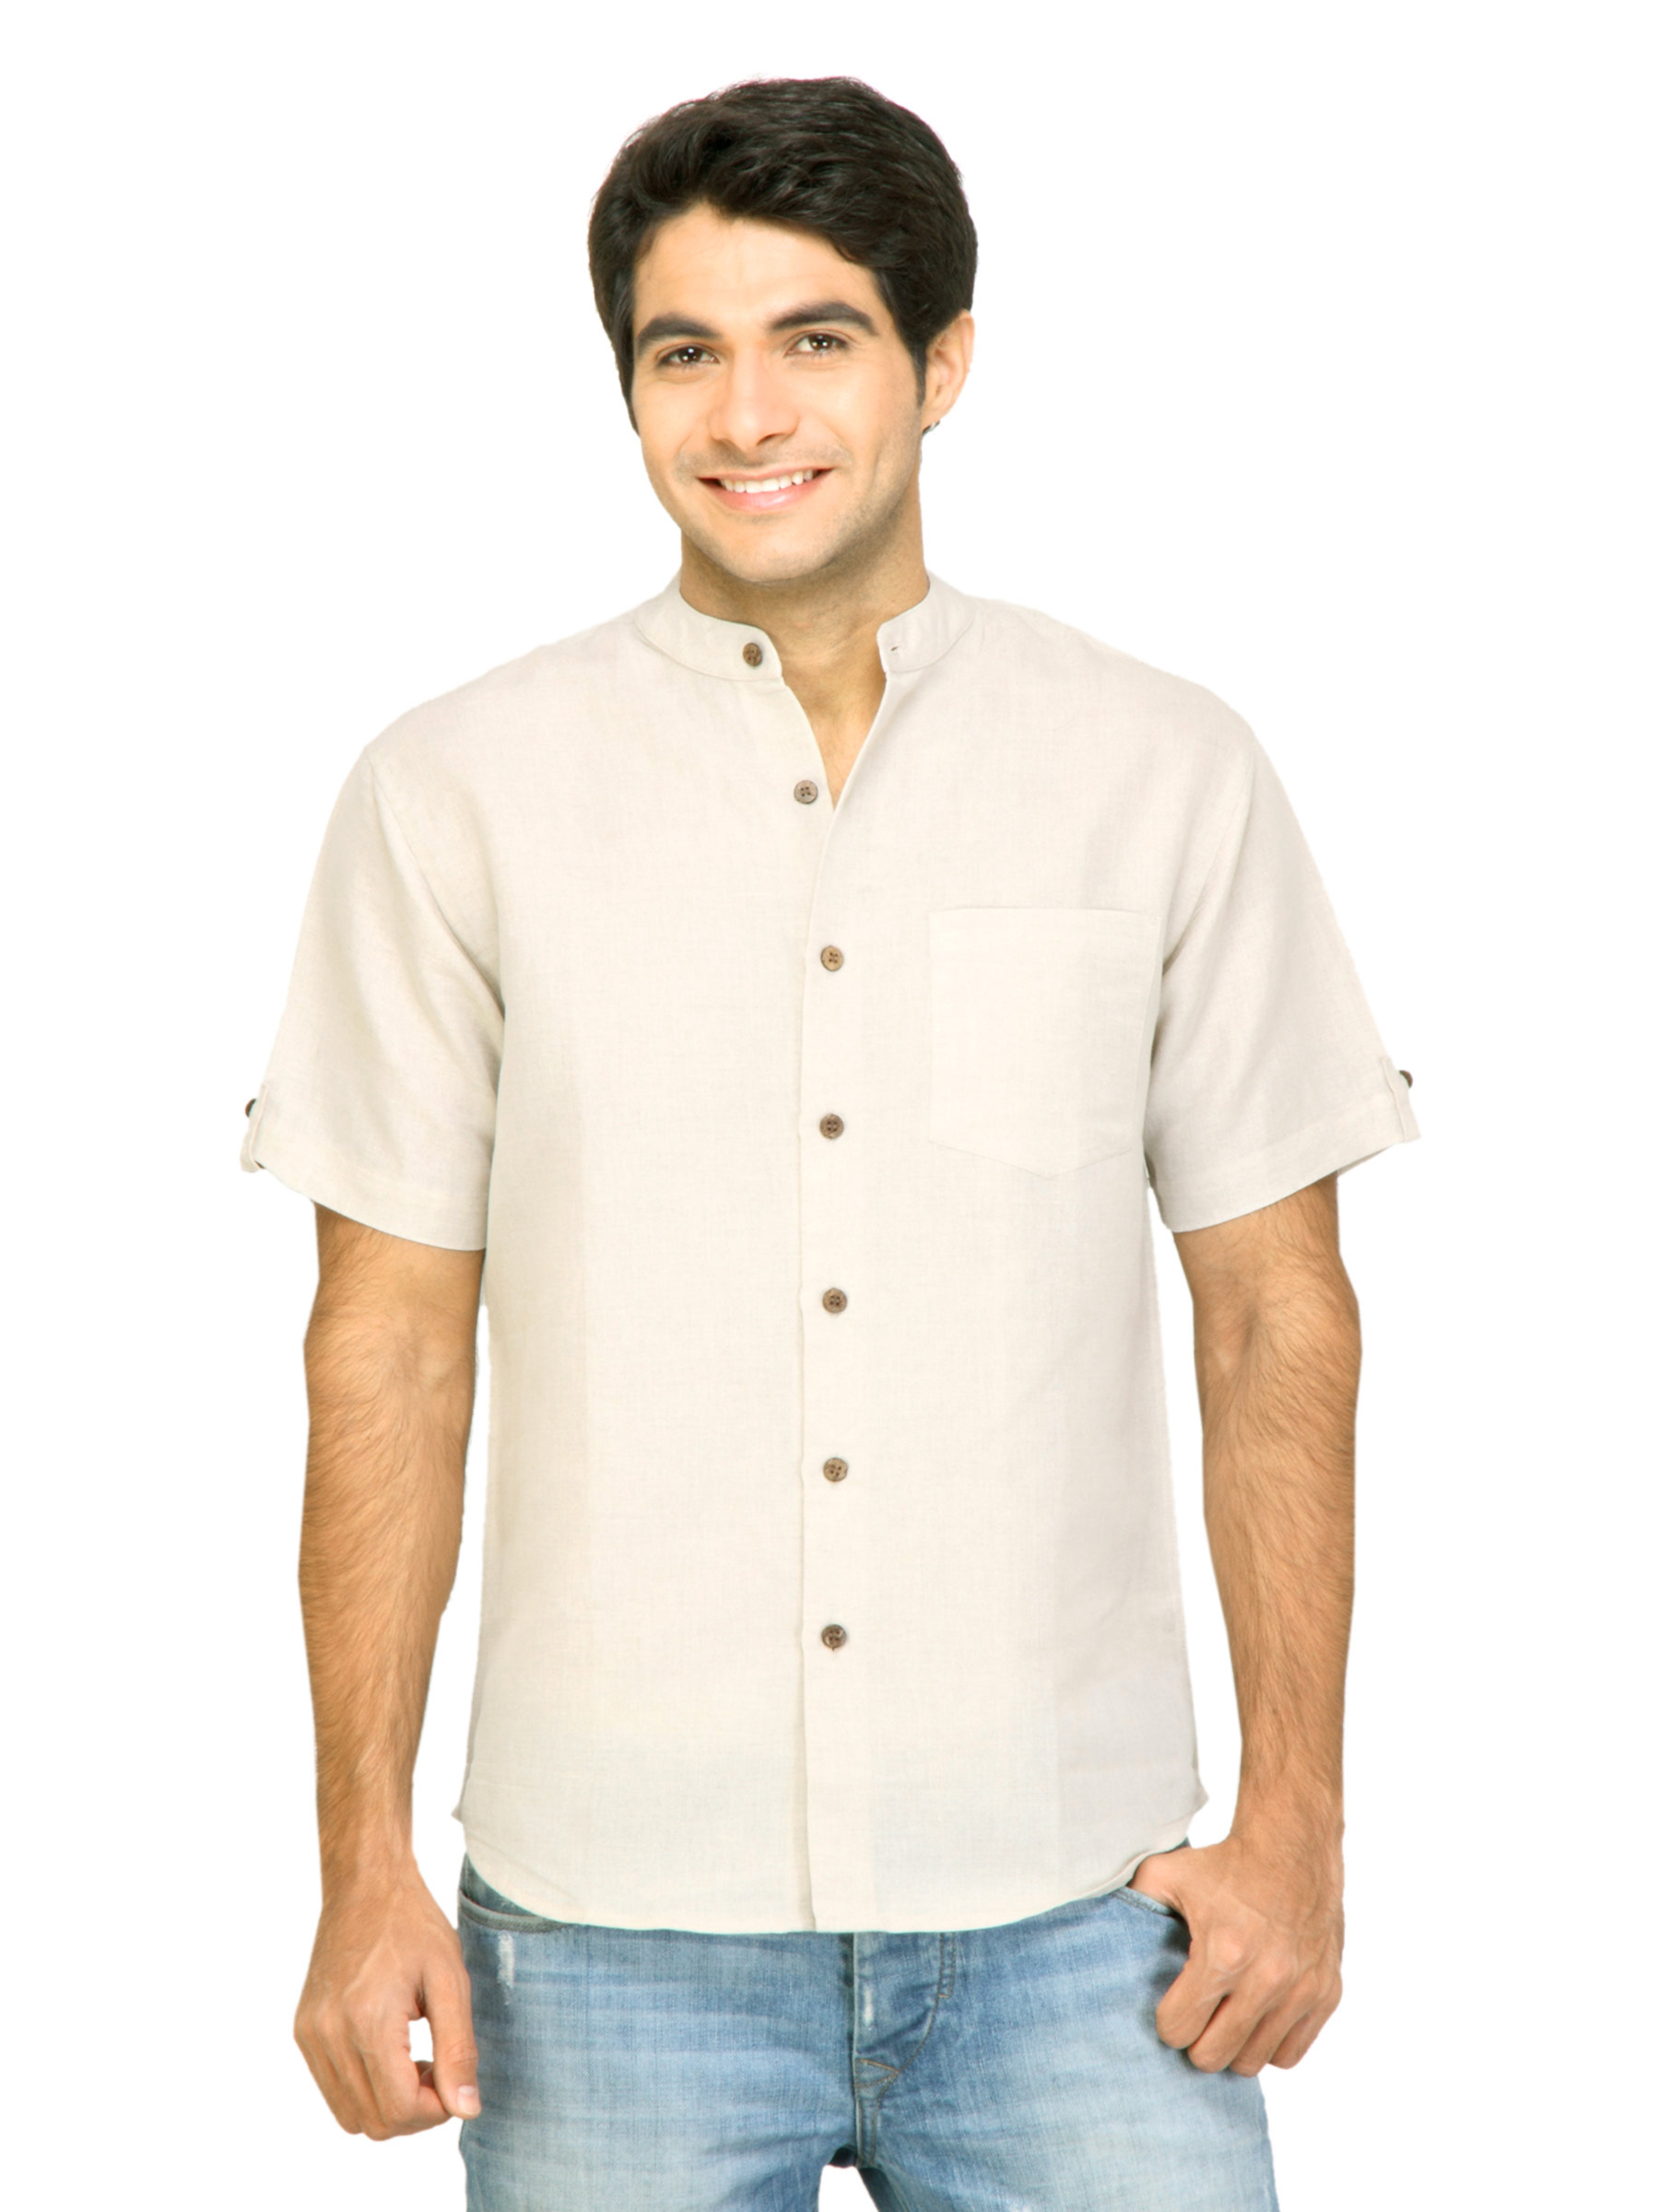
Mother Earth Men Solid Beige Shirts
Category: Apparel / Topwear / Shirts
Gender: Men
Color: Beige
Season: Fall 2011
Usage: Casual